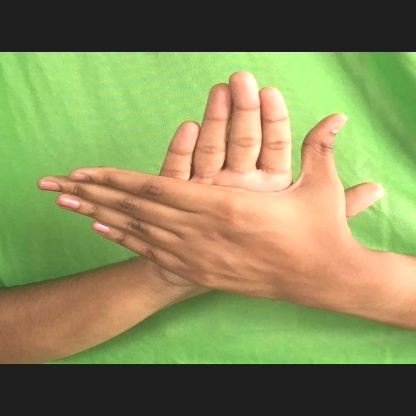
Mudra: Chakra